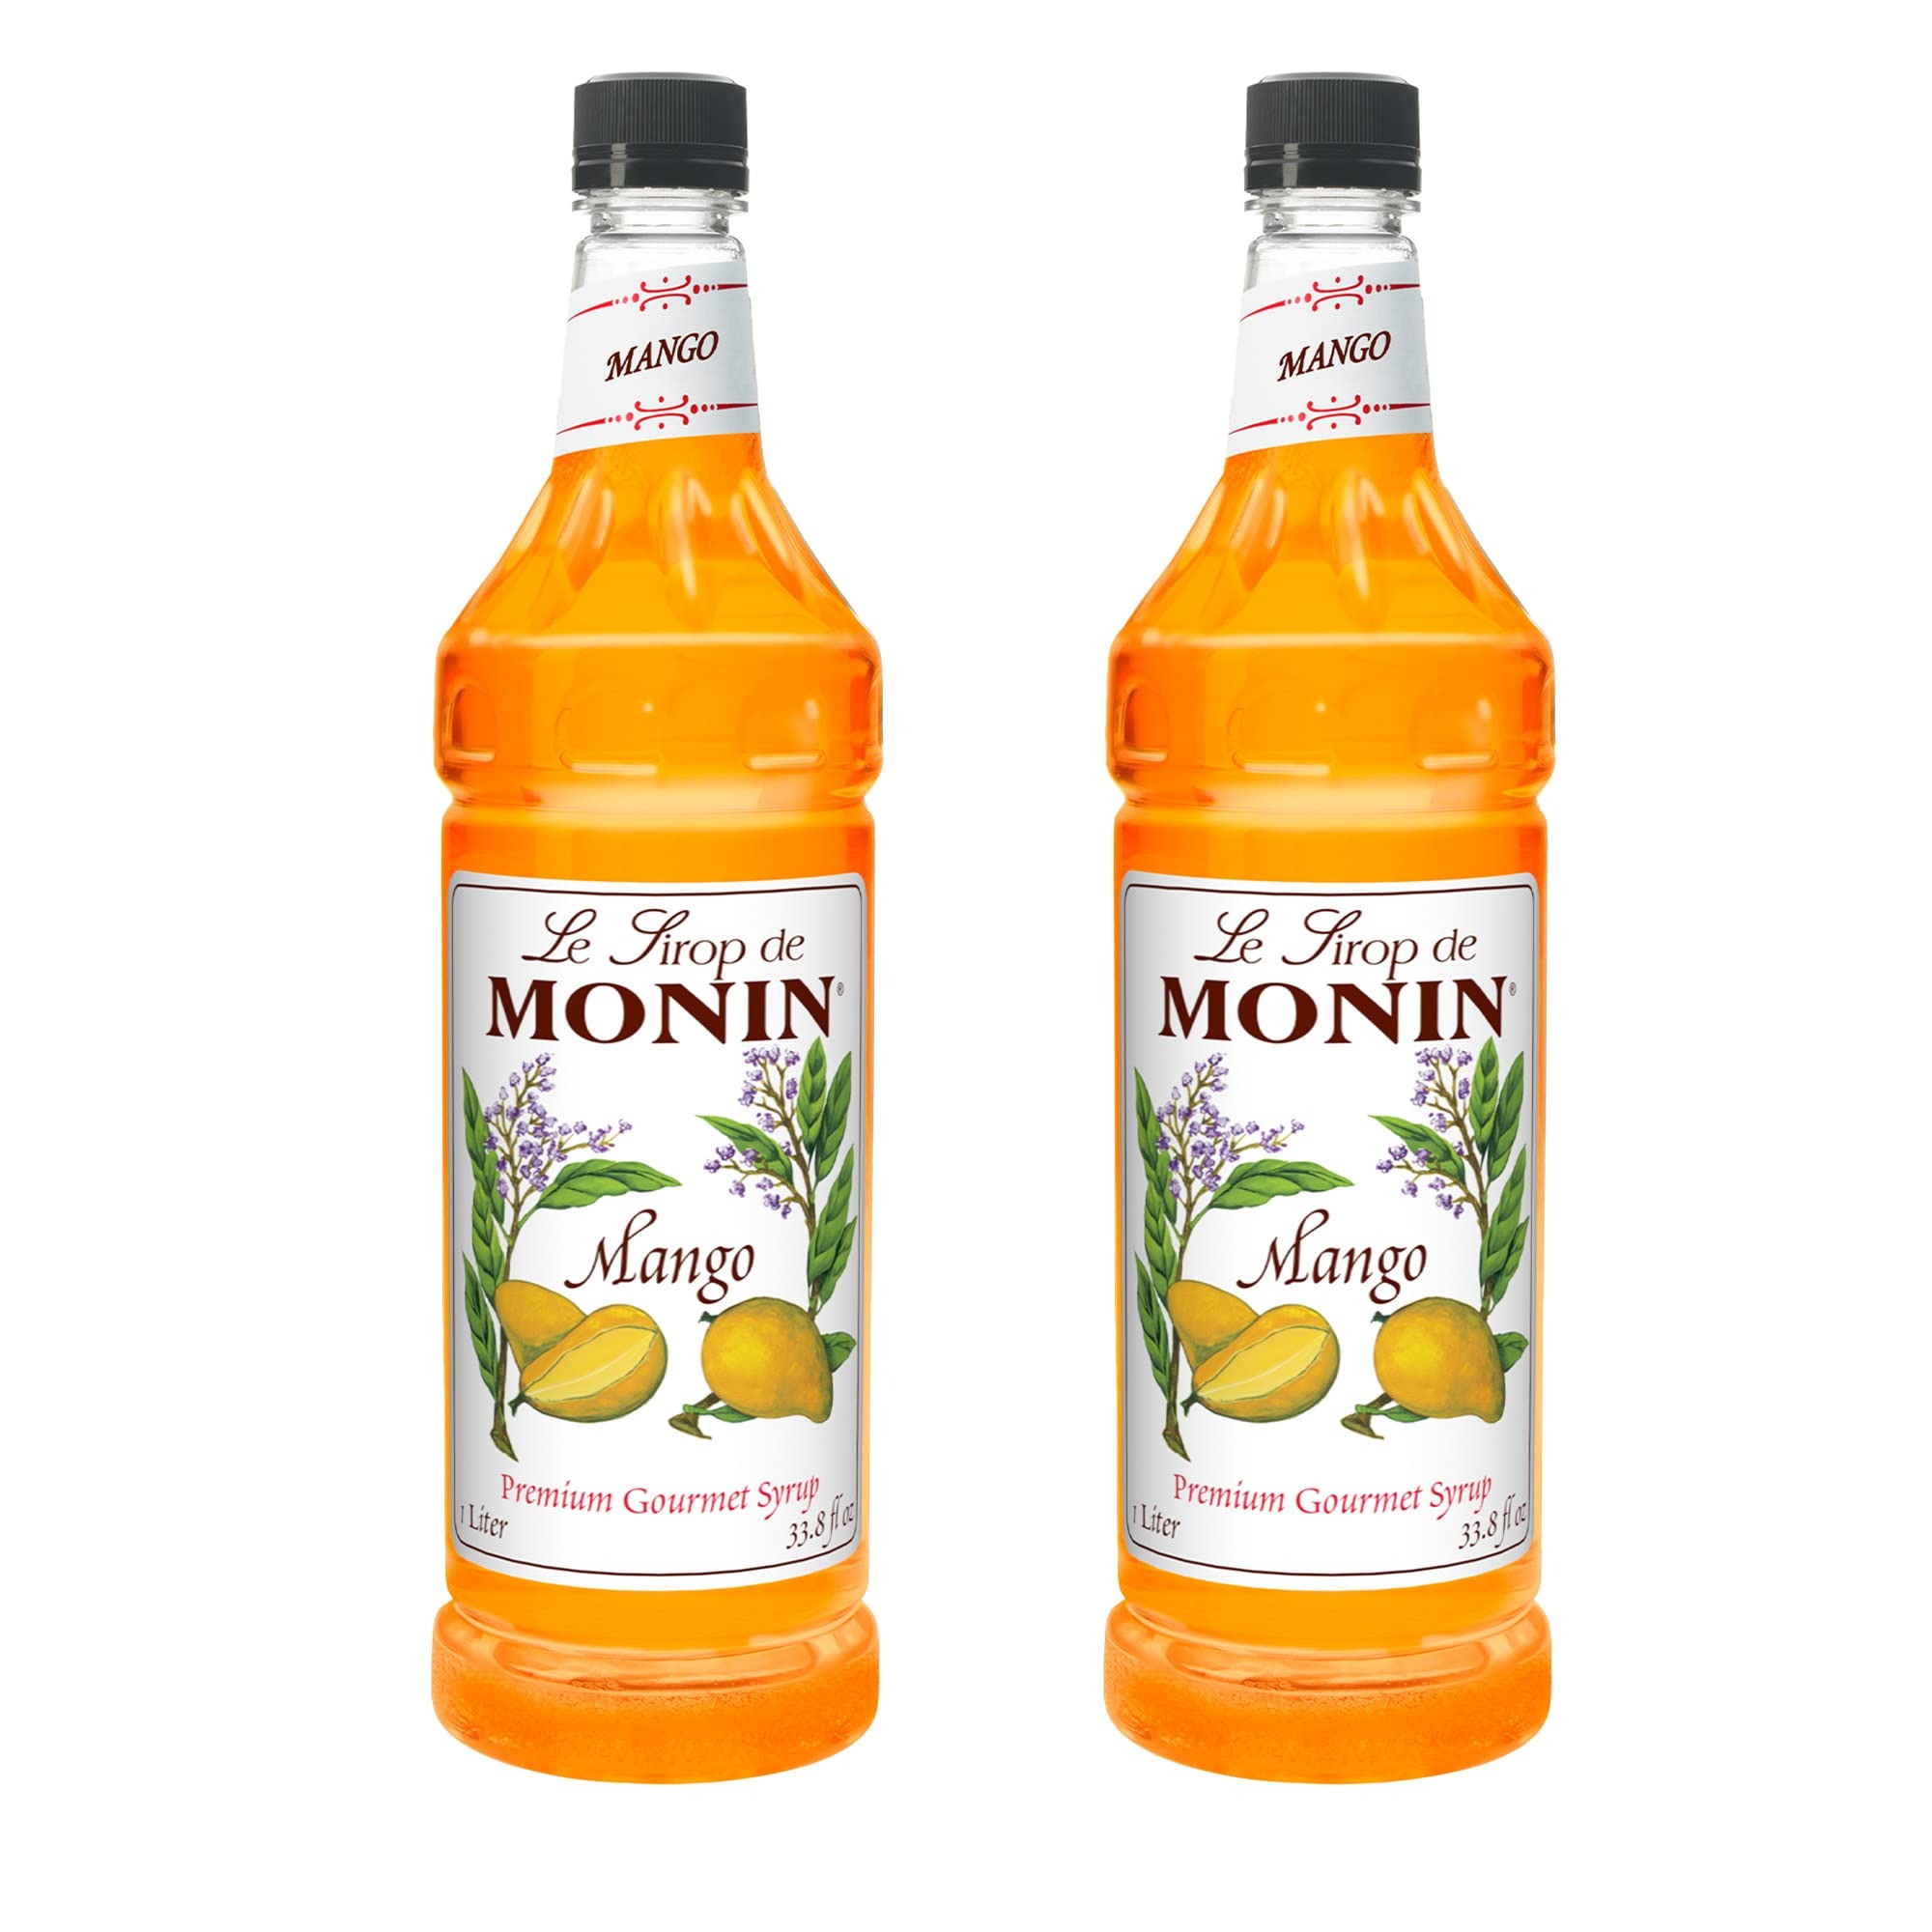
Item Name: Monin - Mango Syrup, Tropical and Sweet, Great for Cocktails, Sodas, and Lemonades, Gluten-Free, Non-GMO (1 Liter, 2-Pack)
Bullet Point 1: GREAT FOR COCKTAILS, SODAS, AND LEMONADES: Our Mango Syrup perfectly complement to your favorite tropical cocktails, sodas, lemonades and specialty beverages. Mango Syrup mixes perfectly in your favorite cocktail, mocktail, dessert and frozen drink.
Bullet Point 2: TASTING NOTES: Experience the sweet and juicy flavor of the tropics. Mild exotic mango fruit aroma, sweet mango taste with a hint of acidity.
Bullet Point 3: SPECIFICATIONS: Allergen Free, Dairy Free, Gluten Free, Halal, Kosher, No Artificial Colors, No Artificial Flavors, No Artificial Ingredients, No Artificial Preservatives, No Artificial Sweeteners, Non-GMO, & Clean Label
Bullet Point 4: SYRUP TO SUPPORT BEE COLONIES: Colony Collapse Disorder is greatly reducing bee populations worldwide. Our syrup recycling initiative has been sending waste syrup to feed bees since 2008, and has fed over 374 billion bees!
Bullet Point 5: GREEN PACKAGING & LABELING: With BPA free bottles, 100% recyclable boxes comprised of 30% recycled content, printed with biodegradable water-based ink containing zero pollutants, and pulp inserts, we’re doing our part for the environment.
Product Description: Experience the sweet and juicy flavor of the tropics. Our Mango Syrup is a perfect complement to your favorite tropical cocktails, sodas, lemonades and specialty beverages. Monin Mango Syrup mixes perfectly in your favorite cocktail, mocktail, dessert and frozen drink. Mild exotic mango fruit aroma, sweet mango taste with a hint of acidity. Our Mango syrups are always allergen-free, dairy-free, gluten-free, Halal, Kosher, contain no artificial colors, no artificial flavors, no artificial ingredients, no artificial preservatives, no artificial sweeteners, and are non-GMO.
Value: 67.6
Unit: Fl Oz

Price: 19.09